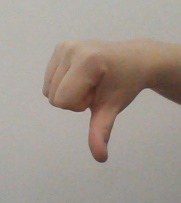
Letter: waw